Lady Elizabeth Germain

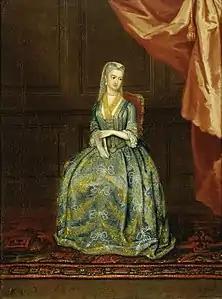
Germain by Charles Philips, 1731

Lady Elizabeth "Betty" Germain (1680 – 16 December 1769) was a wealthy English aristocrat and courtier, a philanthropist and collector of antiquities, who corresponded with literary and political figures.